Outburst Dreamer Boys

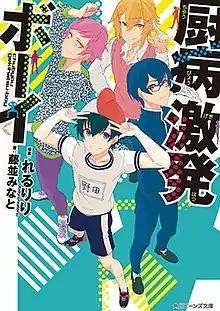
First light novel volume cover

, sometimes also called Young Disease Outburst Boy, is a Japanese mixed-media project which started as a Vocaloid song series by Rerulili. The light novel adaptations are written by Rerulili and Minato Tonami, with illustrations by Hoshima, MW, Koji Milk and Akira Ookami, and published by Kadokawa Shoten under their Kadokawa Beans Bunko label. A manga adaptation with illustrations by Megumi Hazuki was serialized in Shueisha's "Ribon Special" magazine from July 15, 2016, to December 15, 2016, and compiled into a single "tankōbon" volume. An 11-episode anime television series adaptation aired between October 4, 2019, and December 13, 2019. The series was directed by Kazuya Ichikawa and animated by Studio Deen, with scripts written by Midori Gotou. It is licensed in North America by Sentai Filmworks.